Alan Budd

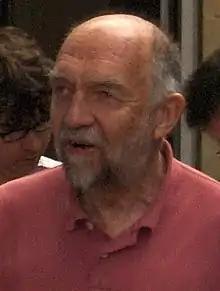
Budd in 2008

Sir Alan Peter Budd (16 November 1937 – 13 January 2023) was a British economist, who was a founding member of the Bank of England's Monetary Policy Committee (MPC) in 1997.